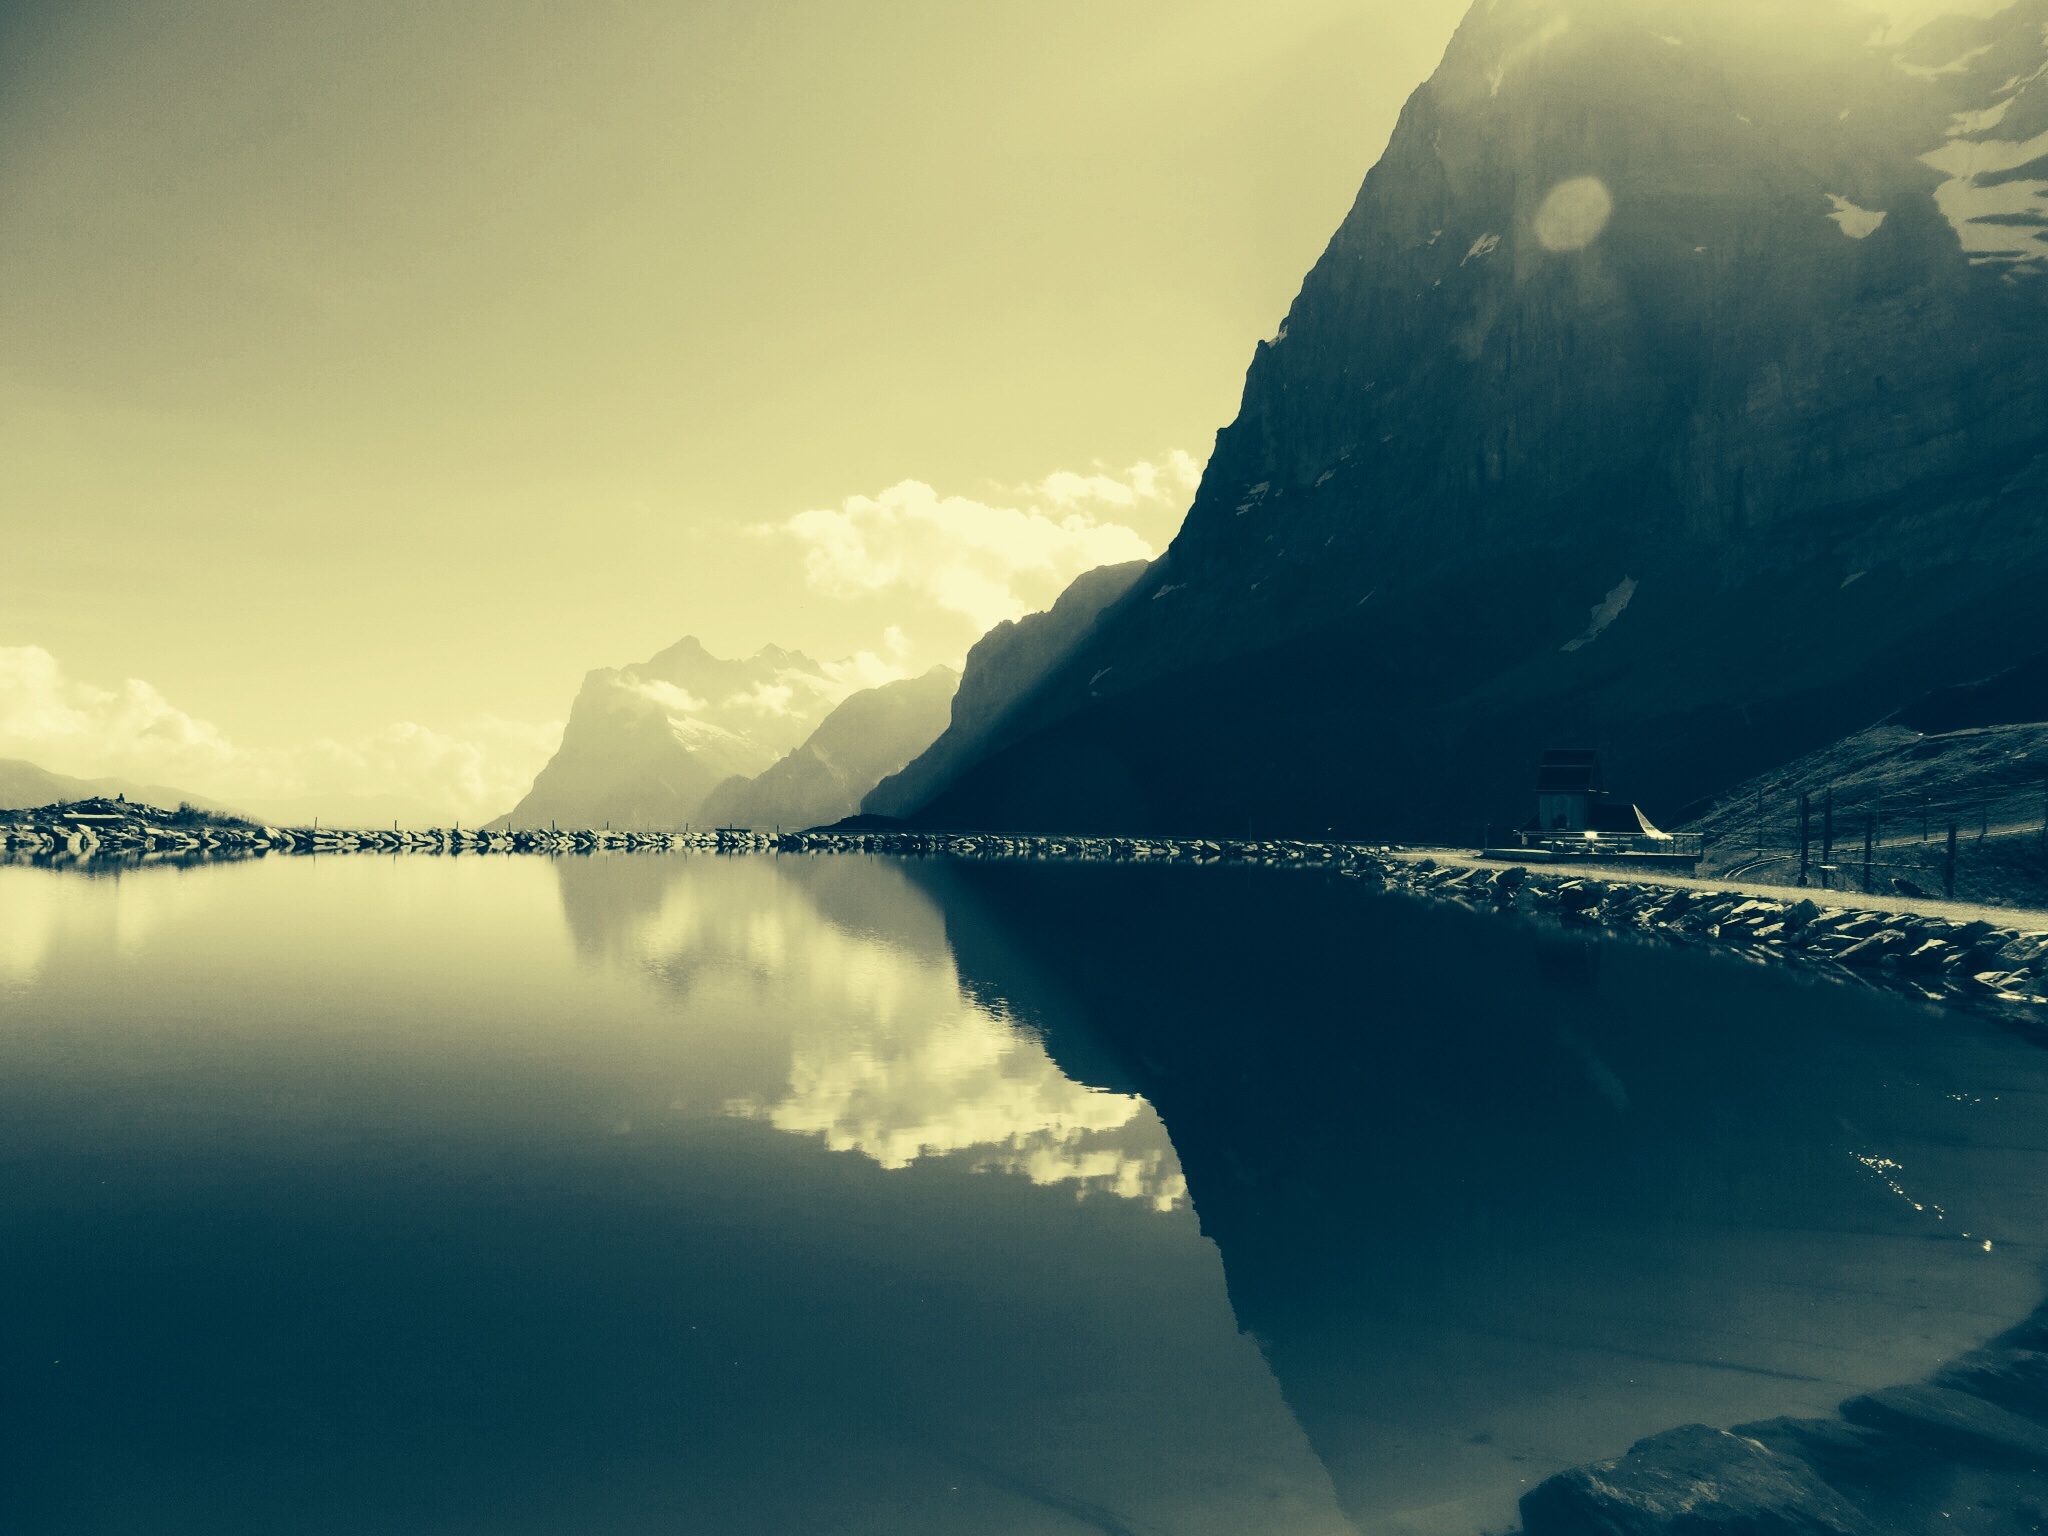
sea, coast, water, nature, ocean, horizon, mountain, cloud, sky, sunrise, mist, sunlight, morning, wave, lake, dawn, atmosphere, mountain range, dusk, reflection, fjord, arctic, atmospheric phenomenon, atmosphere of earth, mountainous landforms, computer wallpaper